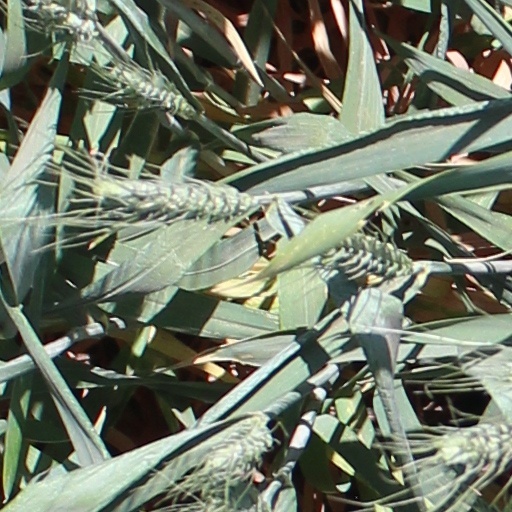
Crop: wheat